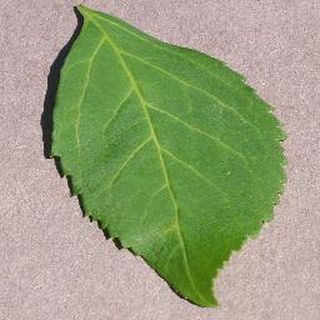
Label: healthy_cherry